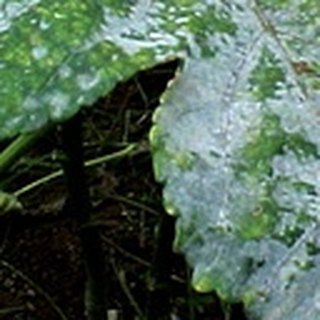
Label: cotton_powdery_mildew